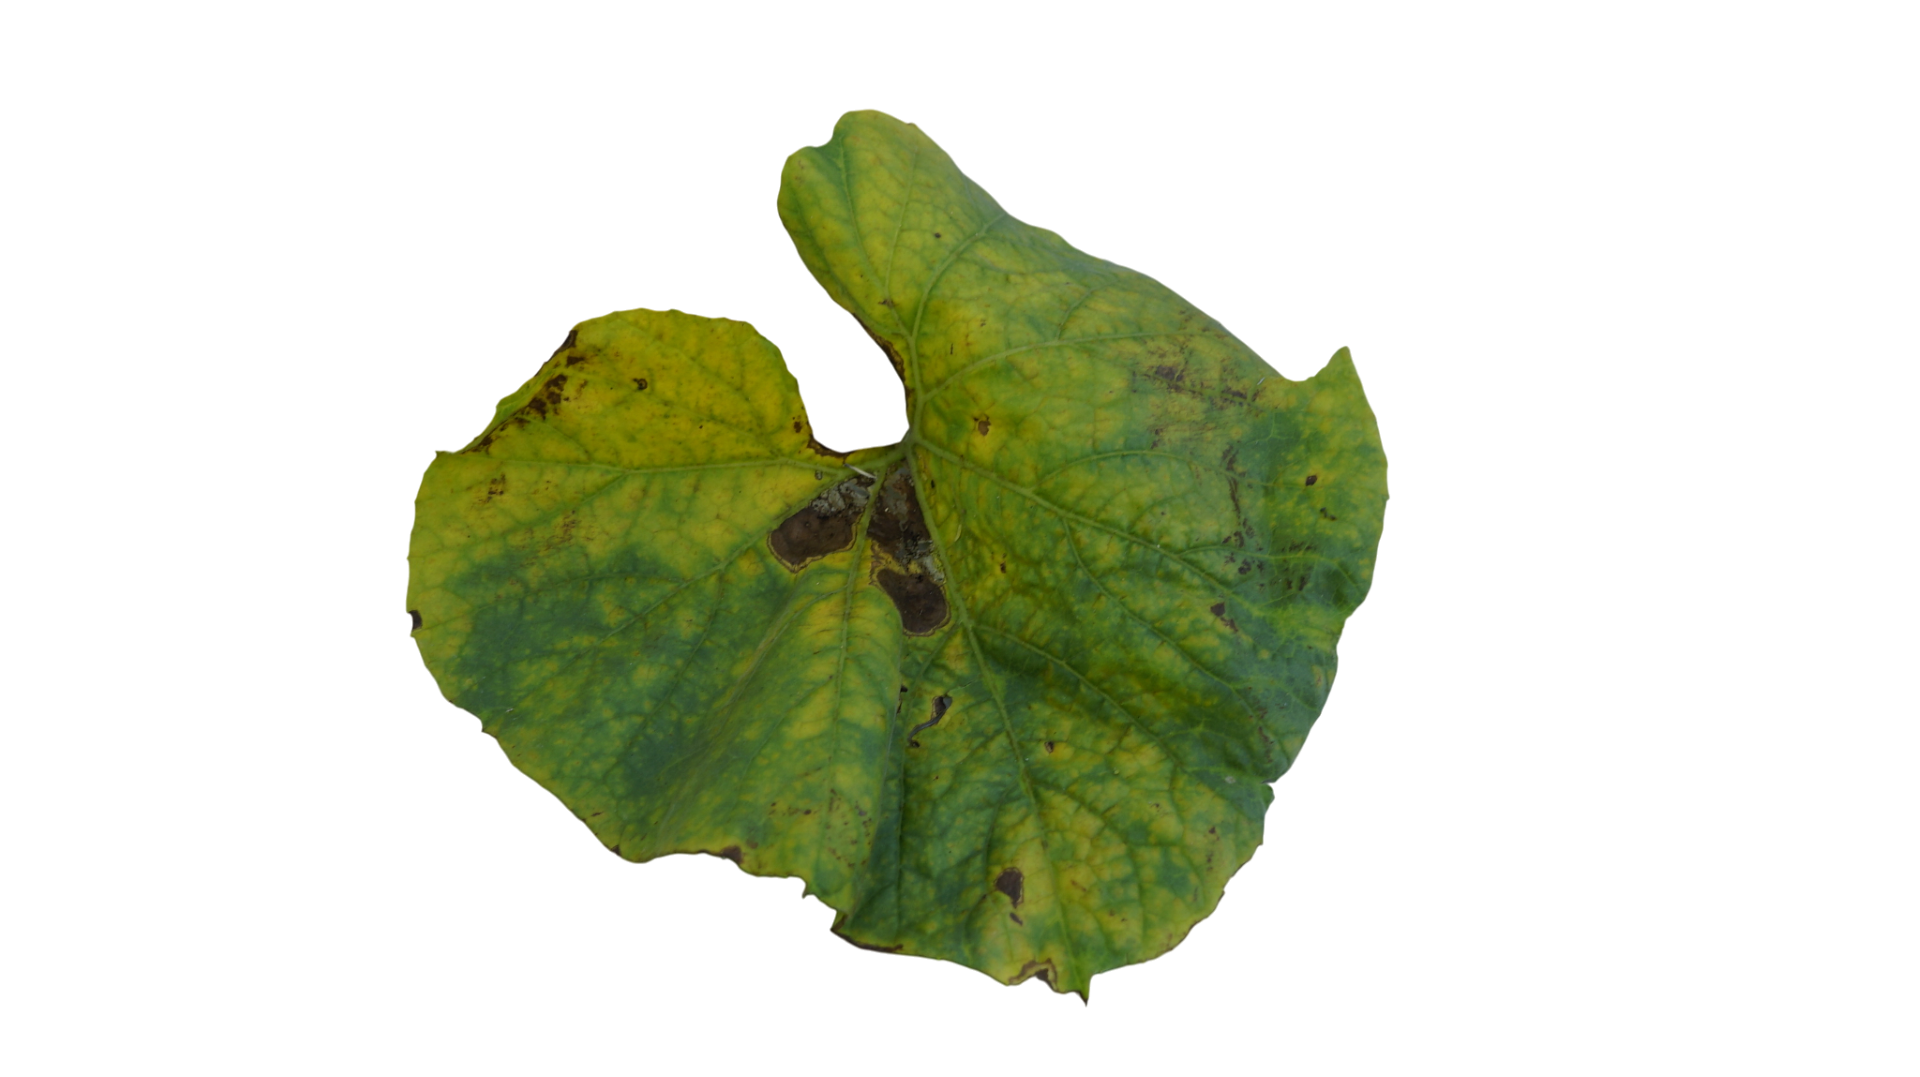
Crop: Bottle Gourd
Label: Downy_Mildew